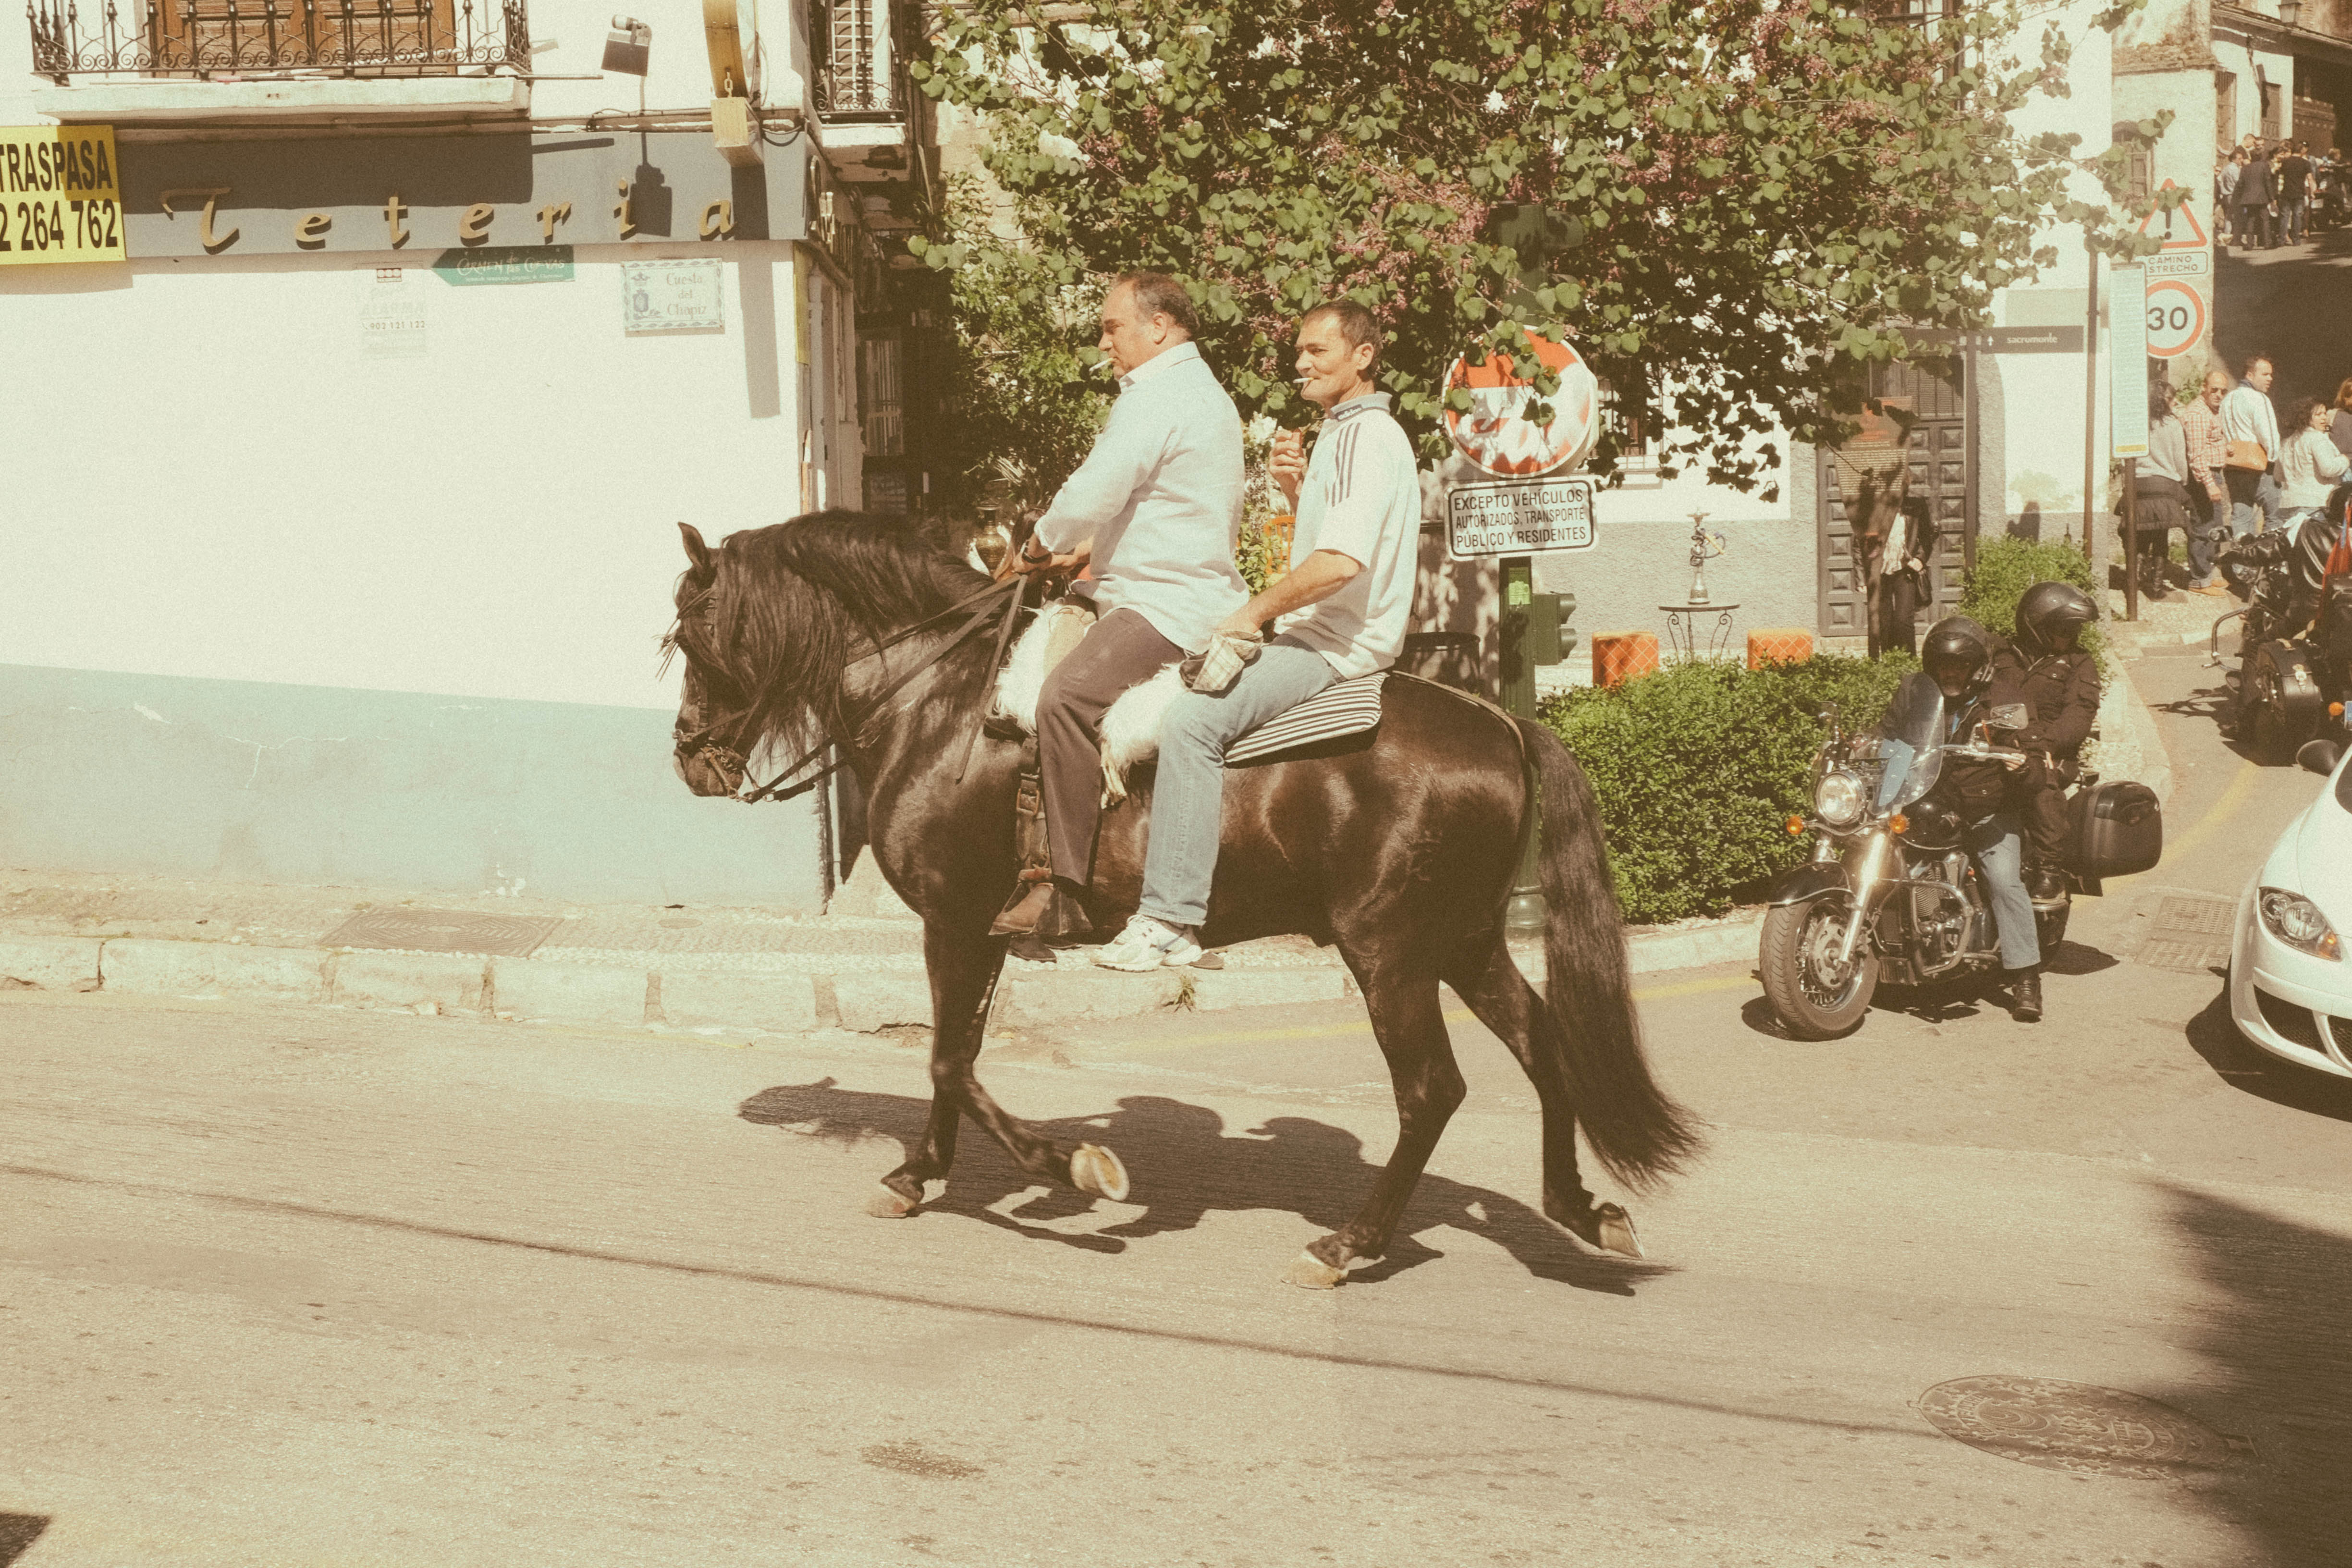
street, urban, horse, stallion, andalusia, granada, equestrianism, pack animal, horse like mammal, english riding